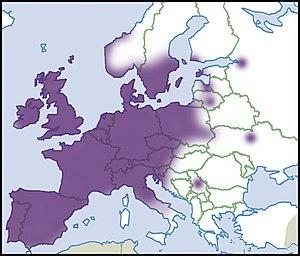
Repartition en Europe, niveau de connaissance de 2012. Description de la source en français Italiano: Distribuzione in Europa, livello di conoscenza del 2012. Descrizione della fonte in italiano Português: Distribuição na Europa, nível de conhecimento de 2012. Descrição da fonte em português Čeština: Distribuce v Evropě, úroveň znalostí v roce 2012 Polski: Dystrybucja w Europie, poziom wiedzy z 2012 roku Русский: Распространение в Европе, уровень знаний в 2012 году